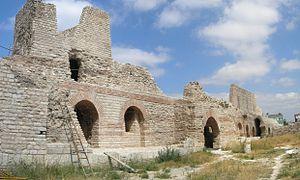
Le quartier des Blachernes est situé au nord de Constantinople, entre le monastère de Chora, la porte d'Andrinople et la Corne d'Or. Outre un palais, il comprend l'une des 24 portes de la muraille de Théodose II, appelée « porte des Blachernes », ainsi que la basilique Sainte-Marie-Mère de Dieu, dite « église Sainte-Marie-des-Blachernes ».
Le Palais du Porphyrogénète connu en turc sous le nom de Tekfur Sarayı est un ancien palais byzantin du XIIIᵉ siècle au nord-ouest de la ville de Constantinople. C'est une annexe du complexe plus important du palais des Blachernes. C'est aussi le seul palais byzantin à avoir survécu et l'un des rares exemples d'architecture laïque de la fin de l'Empire byzantin à être resté relativement intact.